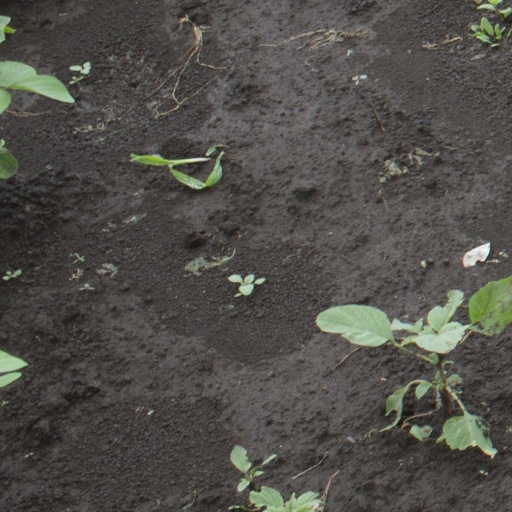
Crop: soybean